The Tower of Hanoi – Myths and Maths

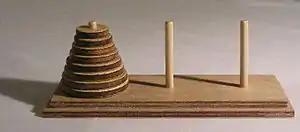
The tower of Hanoi puzzle

The Tower of Hanoi – Myths and Maths is a book in recreational mathematics, on the tower of Hanoi, baguenaudier, and related puzzles. It was written by Andreas M. Hinz, Sandi Klavžar, Uroš Milutinović, and Ciril Petr, and published in 2013 by Birkhäuser, with an expanded second edition in 2018. The Basic Library List Committee of the Mathematical Association of America has suggested its inclusion in undergraduate mathematics libraries.